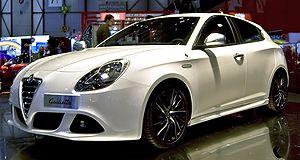
Une automobile compacte est une automobile familiale de taille moyenne, correspondant au segment C. Elles se situent entre les citadines polyvalentes et les familiales routières. Ce sont les petites berlines, qui cherchent un compromis en matière de dimension pour être adaptées, dans la mesure du possible, à tous les types de circulation, en visant une clientèle plus familiale que le segment B. En Europe, leur taille varie en moyenne de 4,20 m à 4,50 m. On considère en Amérique du Nord que le volume intérieur des compactes est entre 2 830 L et 3 115 L.